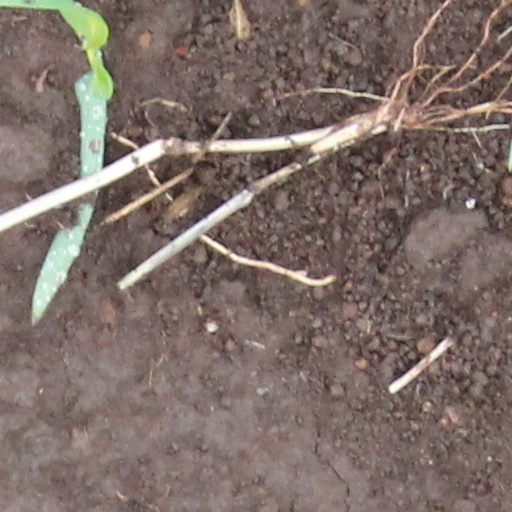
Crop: wheat